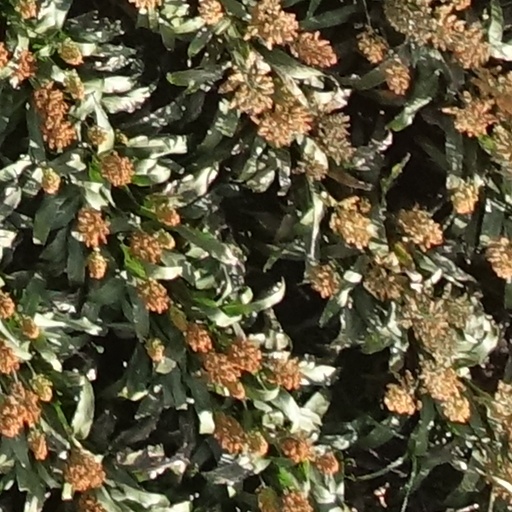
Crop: sorghum